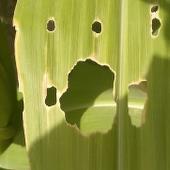
Crop: Maize
Condition: spodoptera-frugiperda-a